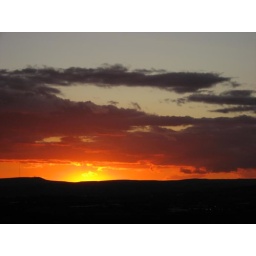
sunset over winter hill - peel tower from tandle hill 8